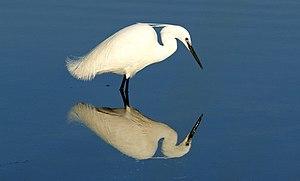
Le reflet parfait d'une aigrette garzette (oiseau), sur l'Étang du Bagnas, (Agde, Hérault).
La réserve naturelle nationale du Bagnas est une réserve naturelle nationale située en Occitanie. Classée en 1983, elle occupe une surface de 561,3 hectares et protège les étangs du Bagnas ainsi que les zones humides environnantes.